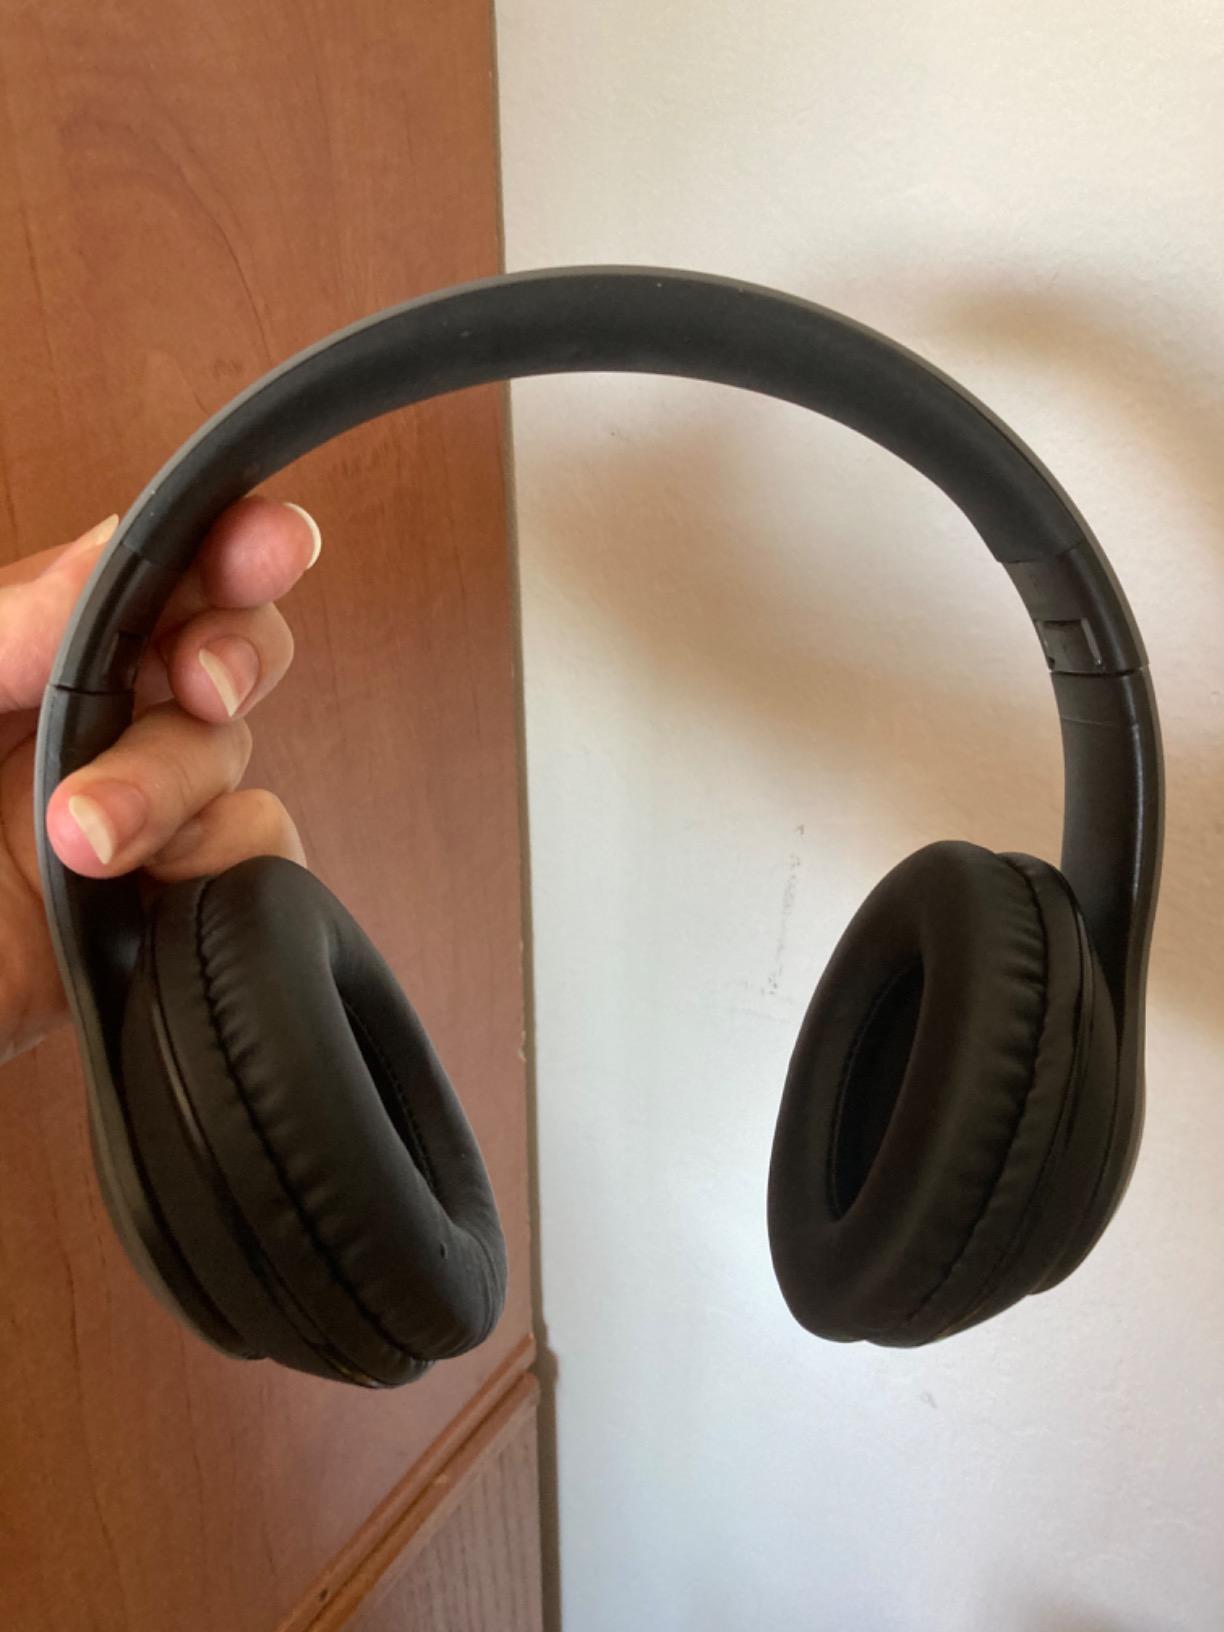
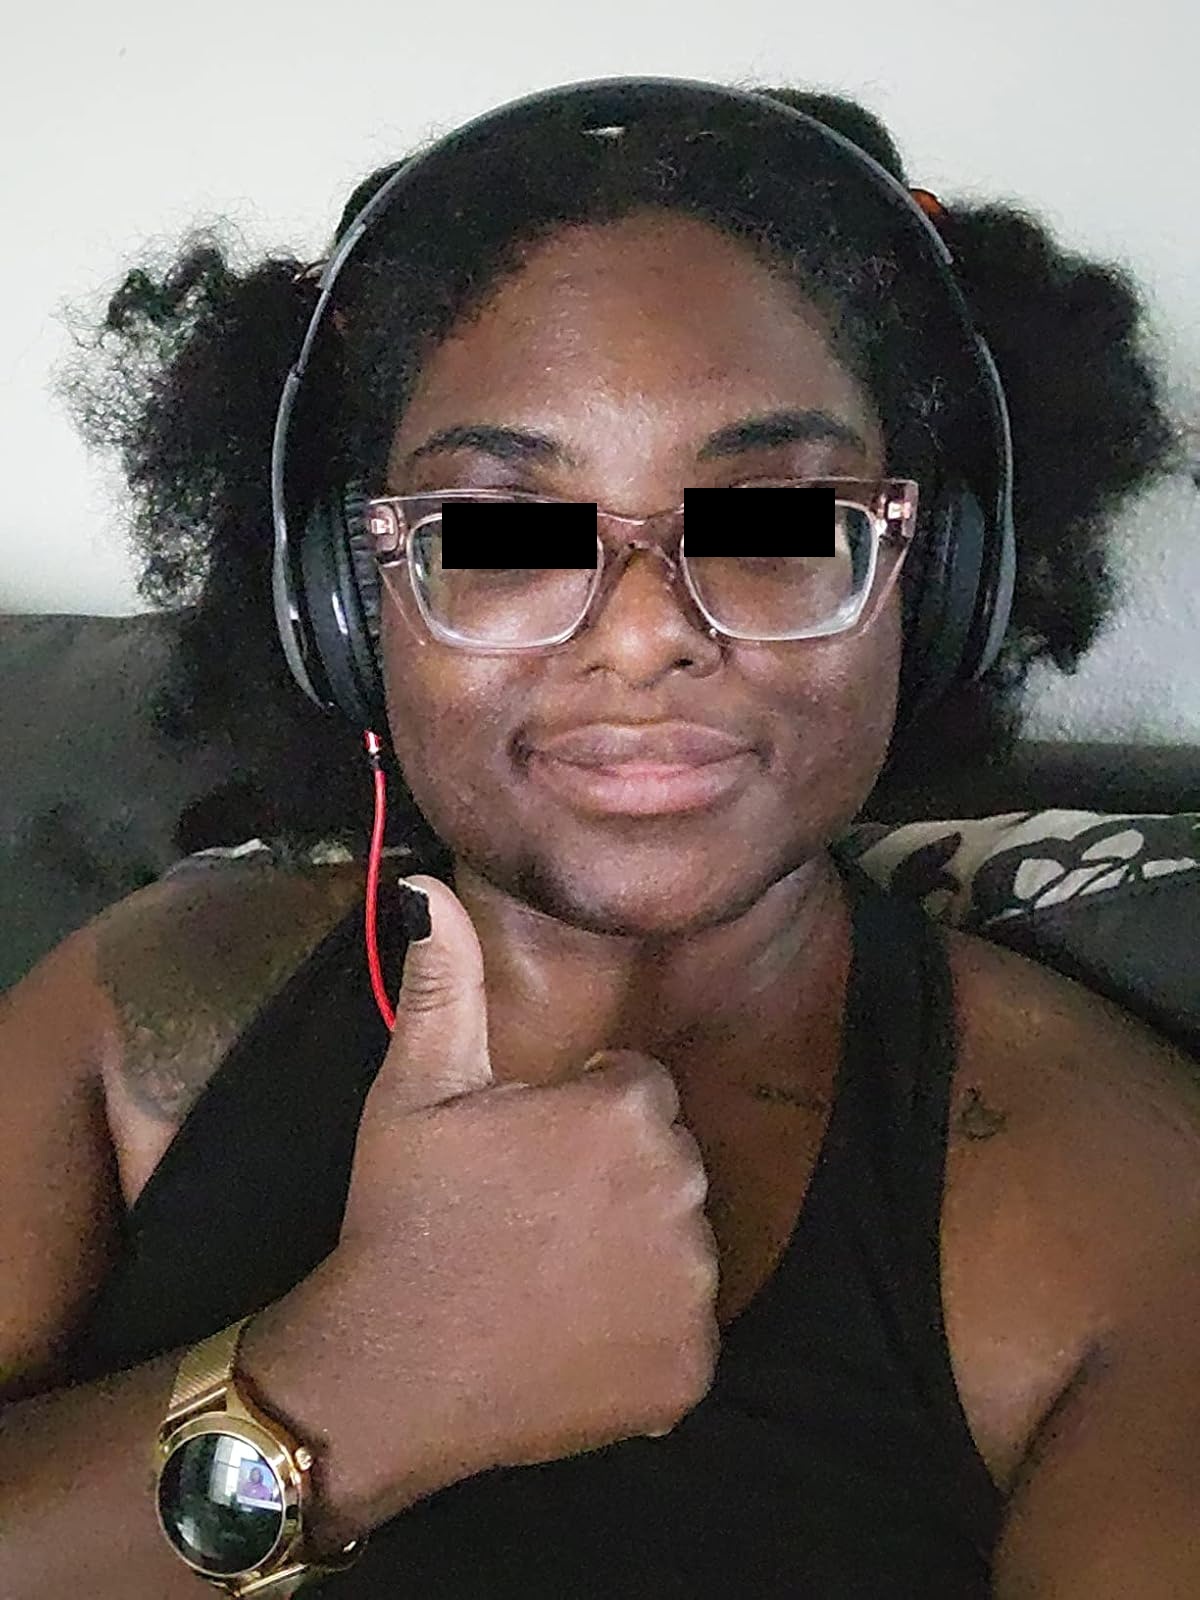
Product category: headphones
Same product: yes